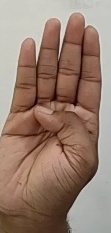
ASL sign: B